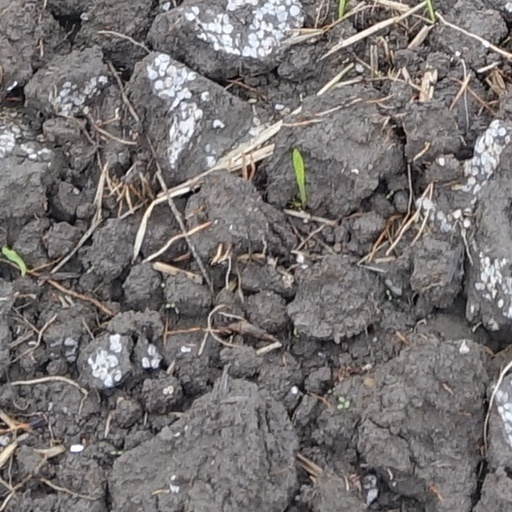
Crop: wheat